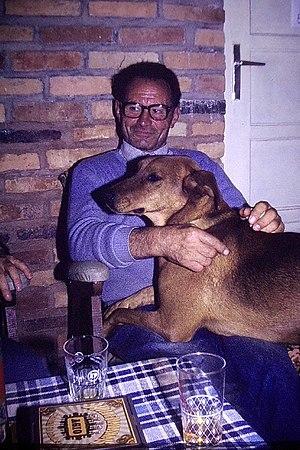
Frère Cyriel Wieme à Kisaro Juillet 1981
Jules Julien François Wieme, né à Huysse-Lozère le 24 août 1922 et mort à Gand le 13 janvier 2015, mieux connu sous le nom de Cyriel Wieme ou Frère Cyriel, est un Frères des écoles chrétiennes qui a développé l'agriculture dans le nord du Rwanda sur une période de 42 ans.